GBU-43/B MOAB

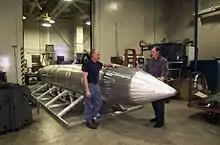
Al Weimorts (left), creator of the GBU-43/B MOAB, and Joseph Fellenz, lead model maker, look over the still unpainted prototype.

The basic principle resembles that of the BLU-82 "Daisy Cutter", which was used to clear heavily wooded areas in the Vietnam War. Decades later, the BLU-82 was used in Afghanistan in November 2001 against the Taliban. Its success as a weapon of intimidation led to the decision to develop the MOAB. Pentagon officials suggested MOAB might be used as an anti-personnel weapon, as part of the "shock and awe" strategy integral to the 2003 invasion of Iraq.